Obara Station

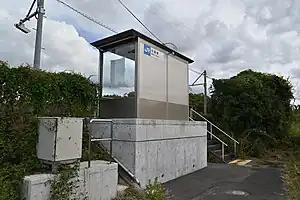
Obara Station, October 2022

is a passenger railway station located in the town of Misaki, Kume District, Okayama Prefecture, Japan, operated by West Japan Railway Company (JR West).